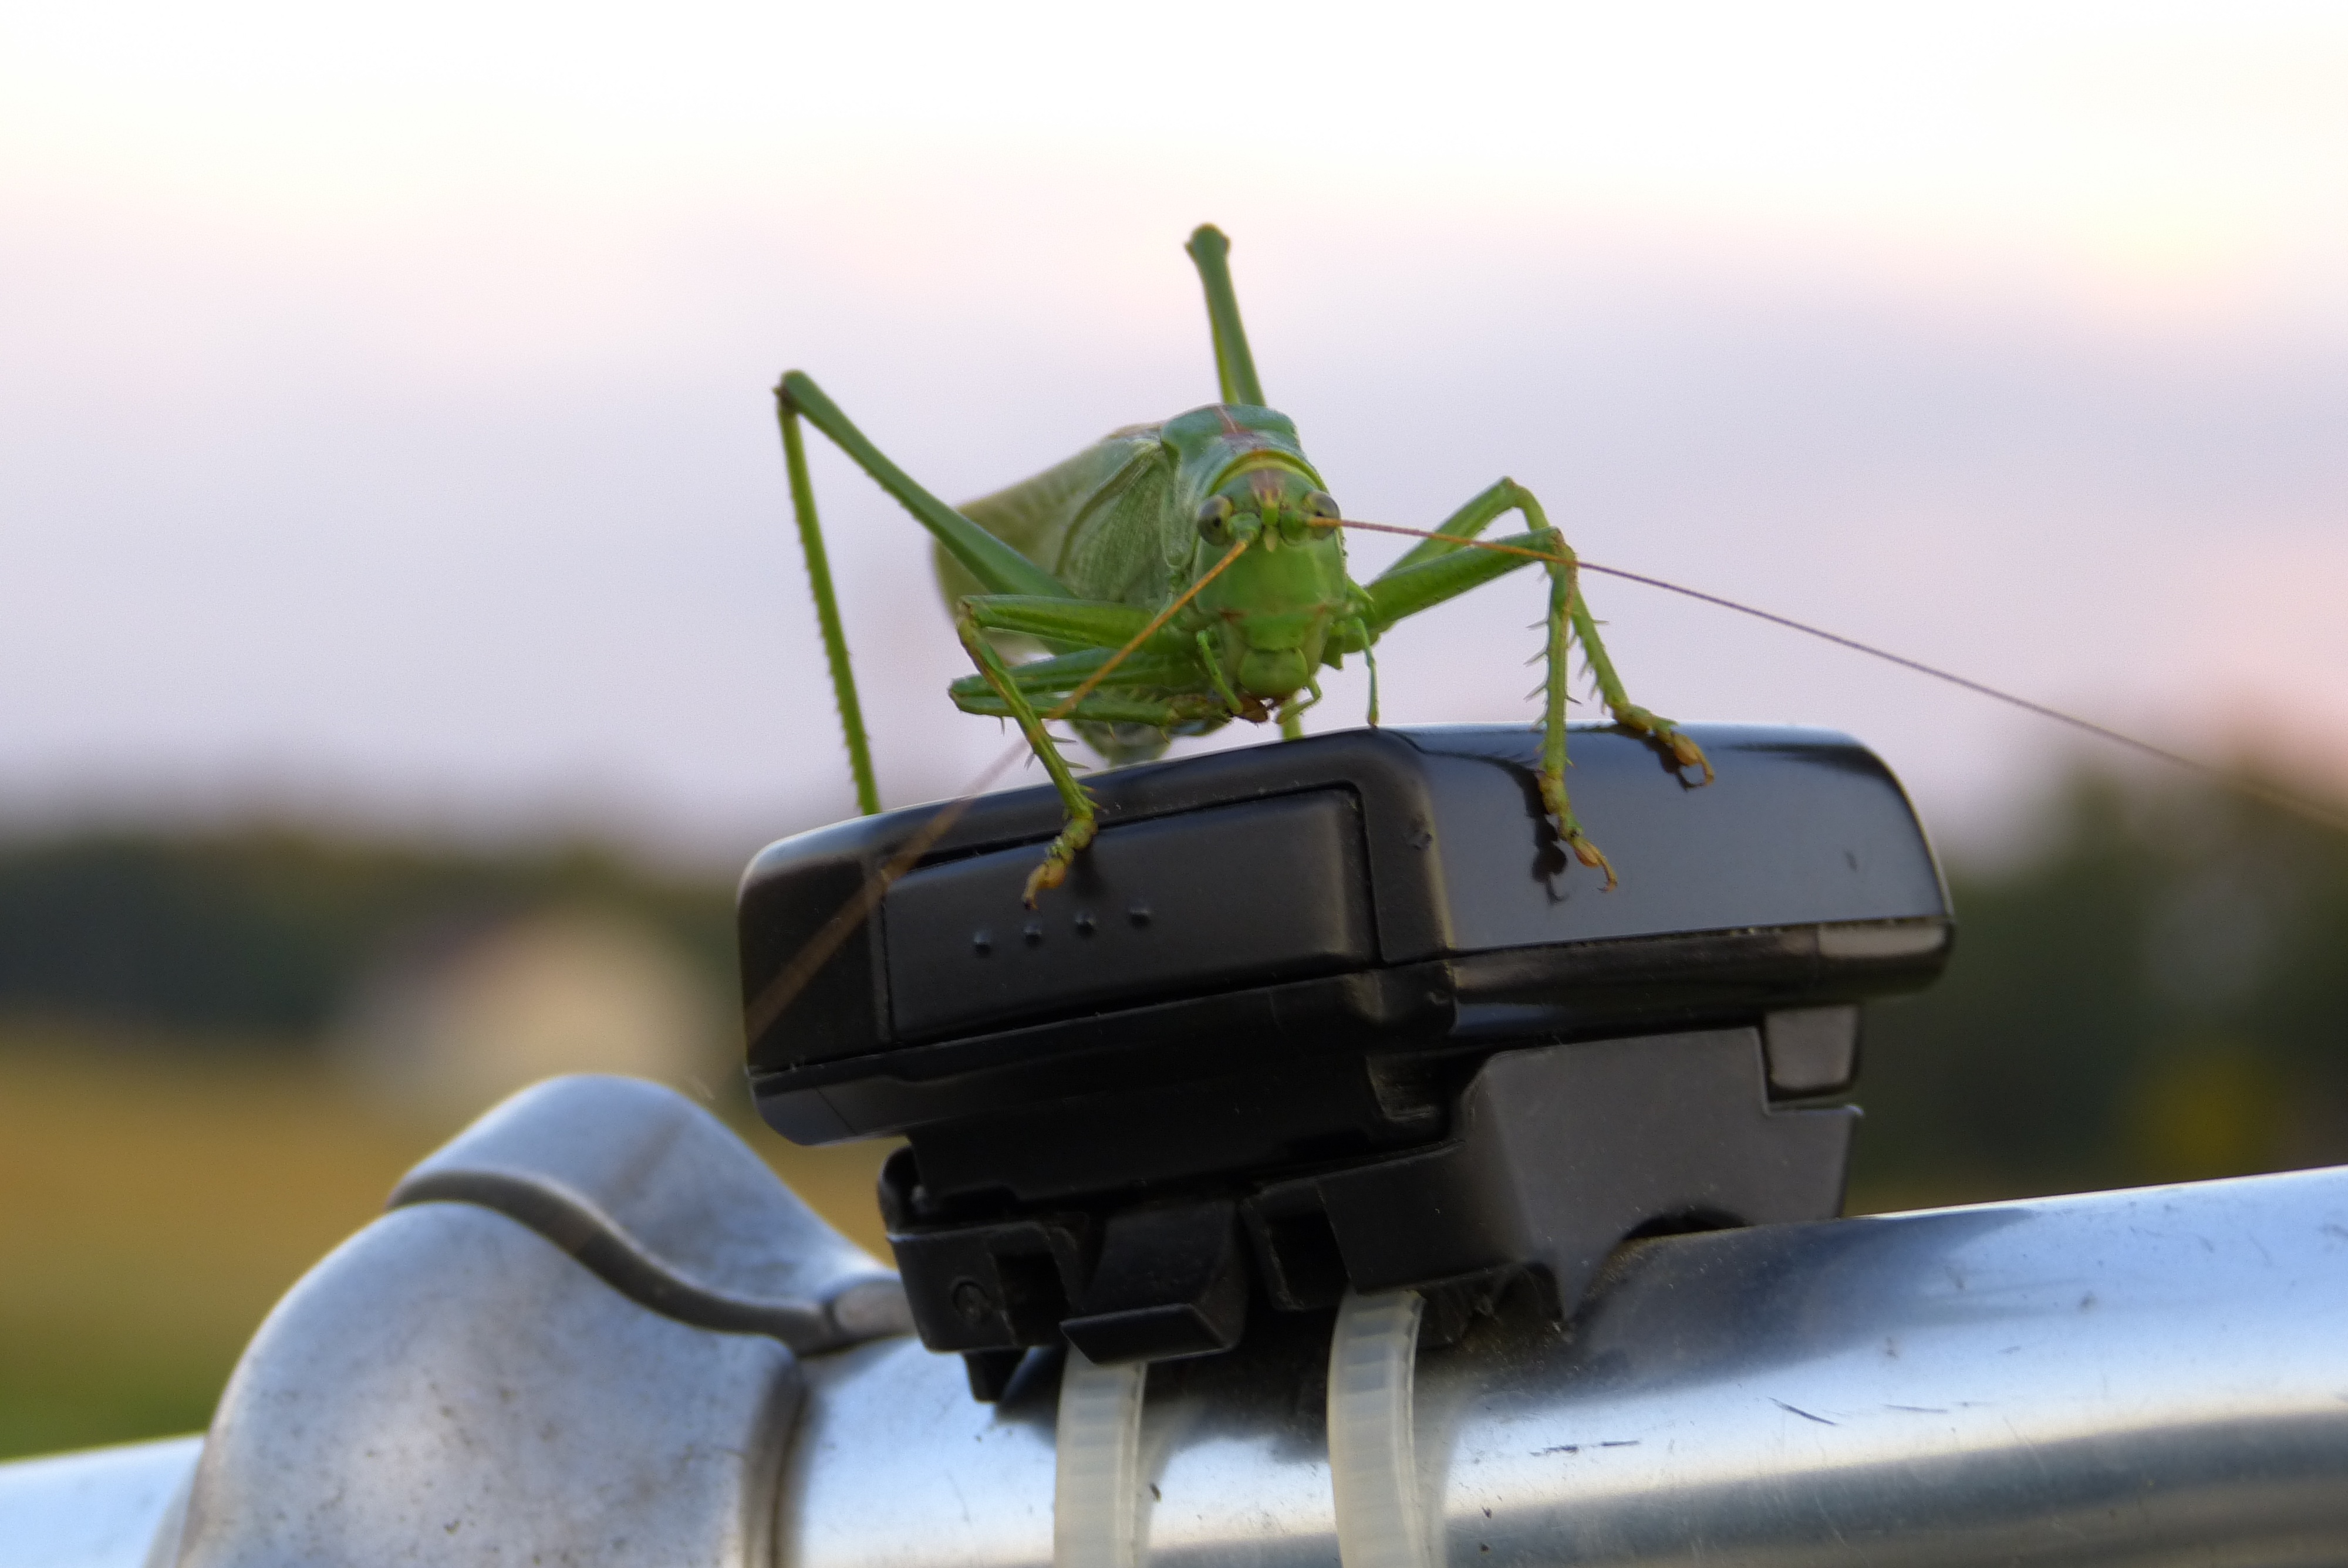
nature, aircraft, vehicle, insect, invertebrate, cicada